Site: brandenburg
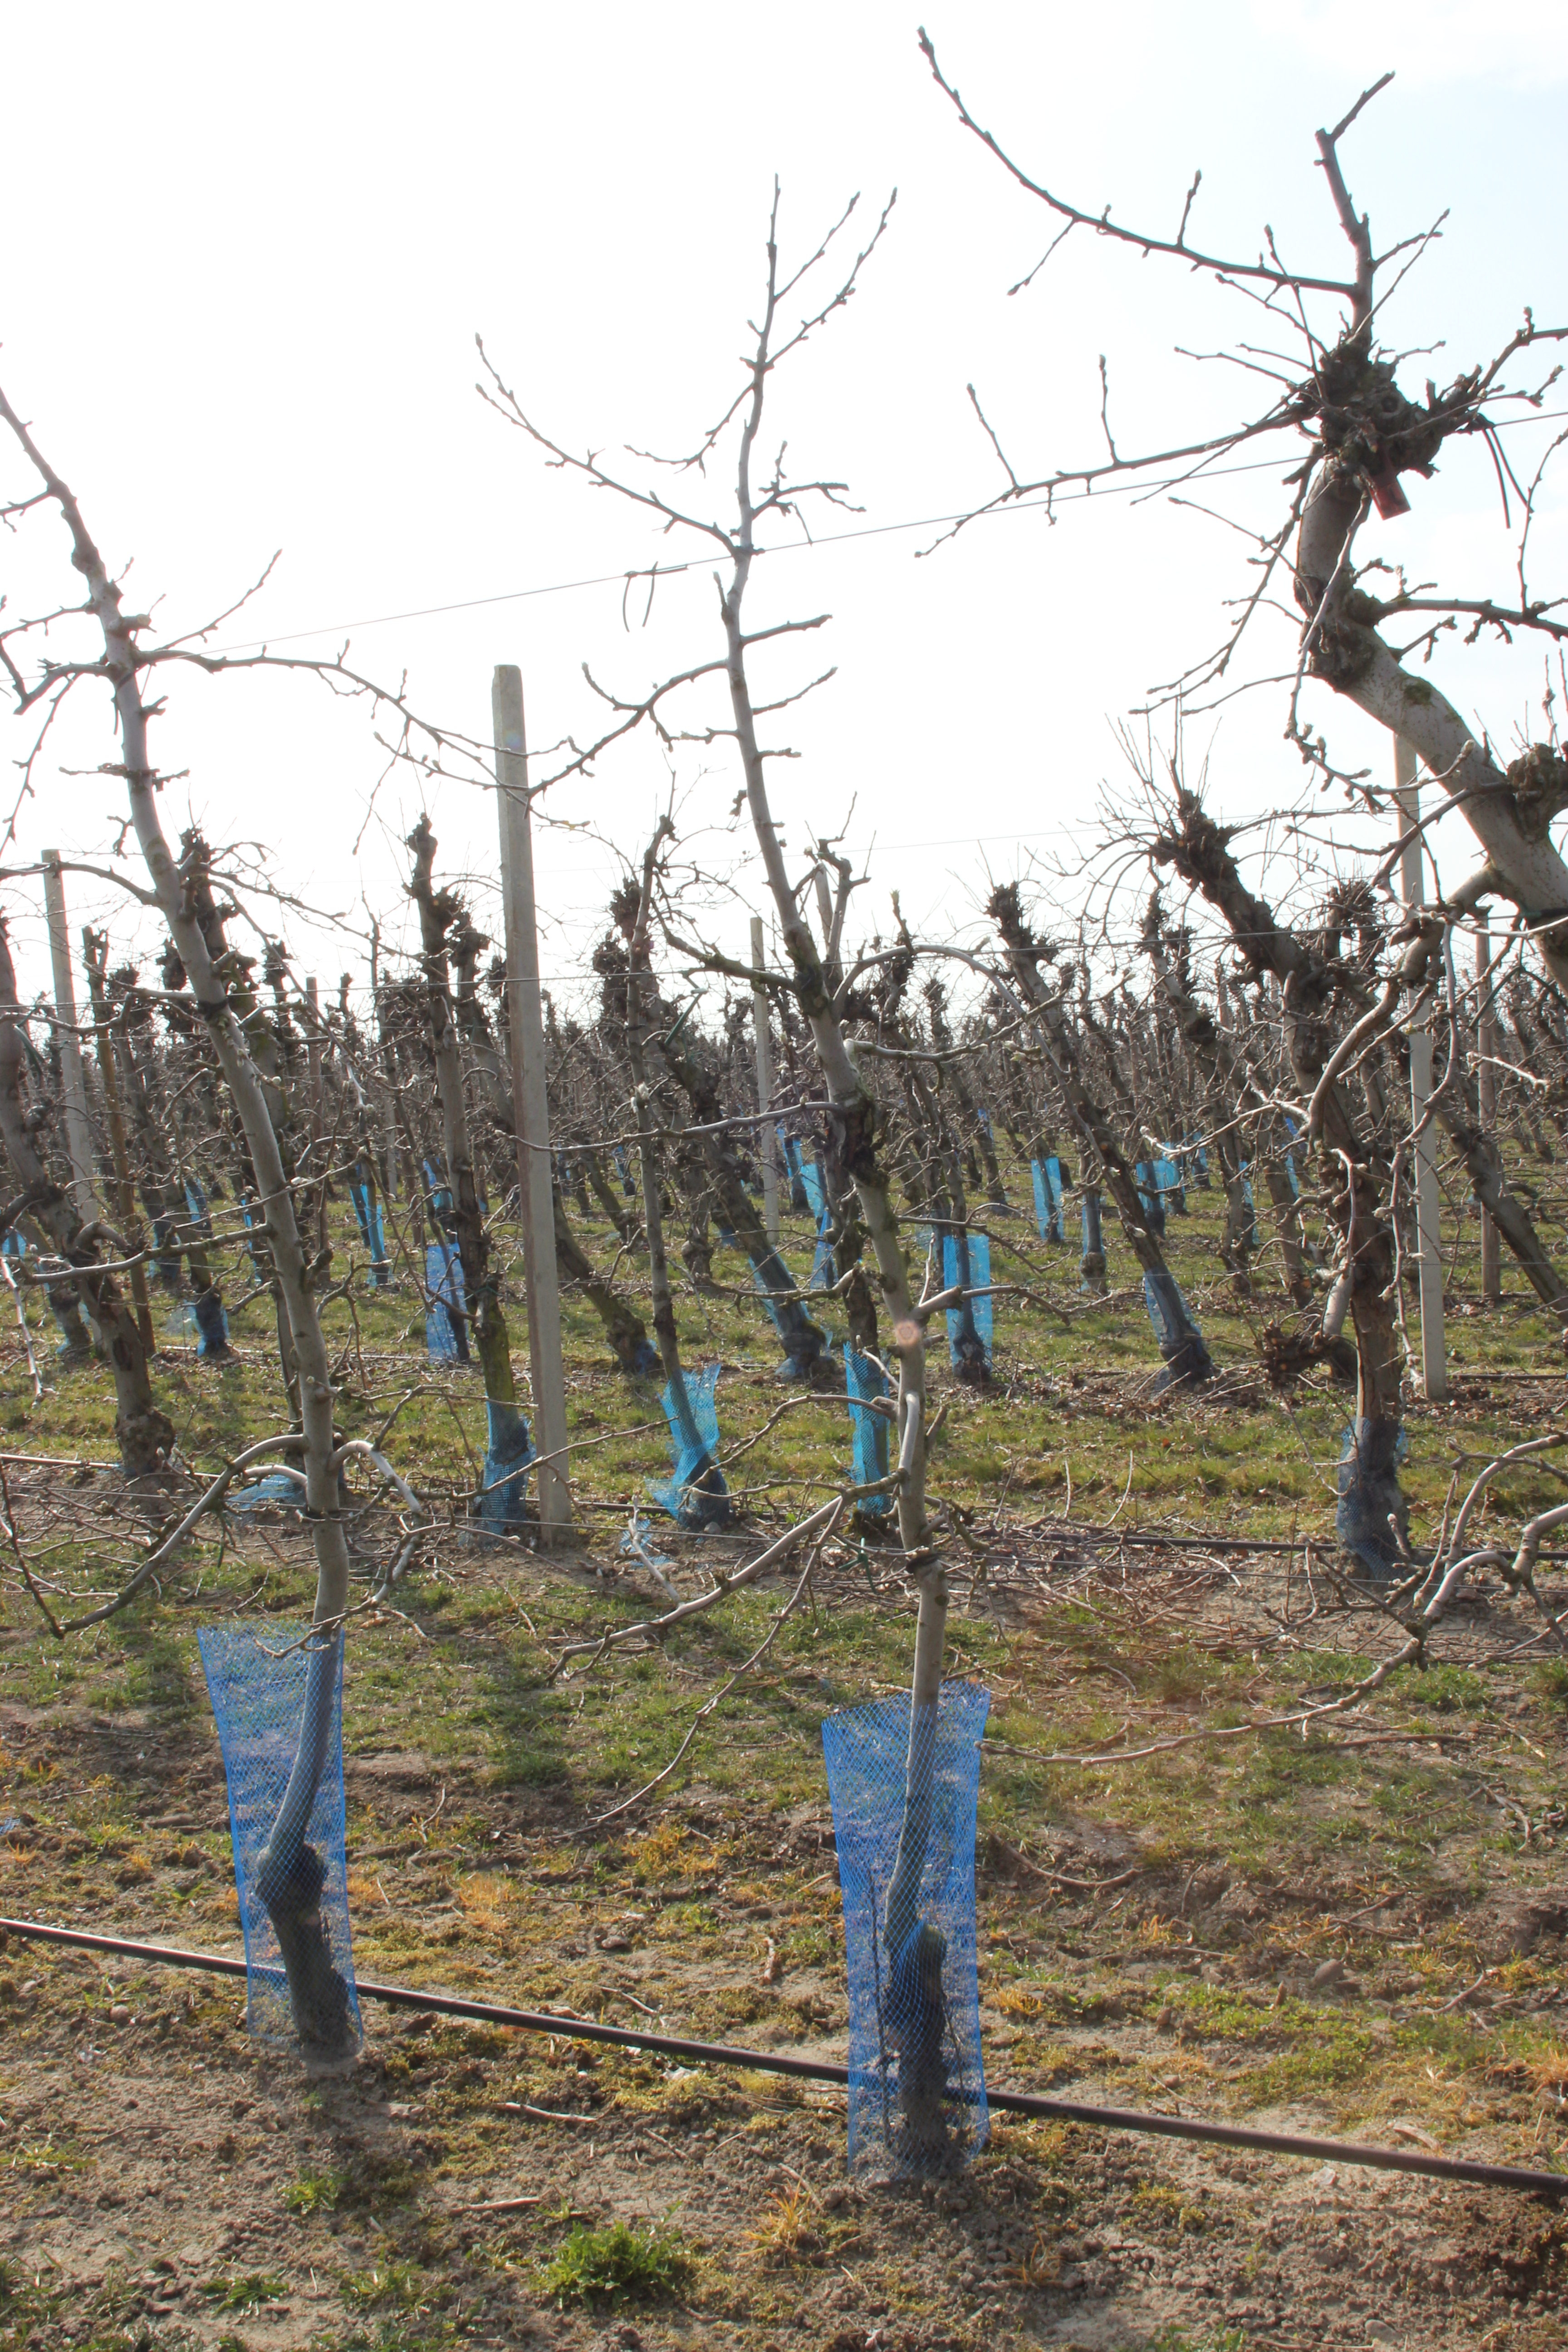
Growth stage (BBCH 03): Bud development